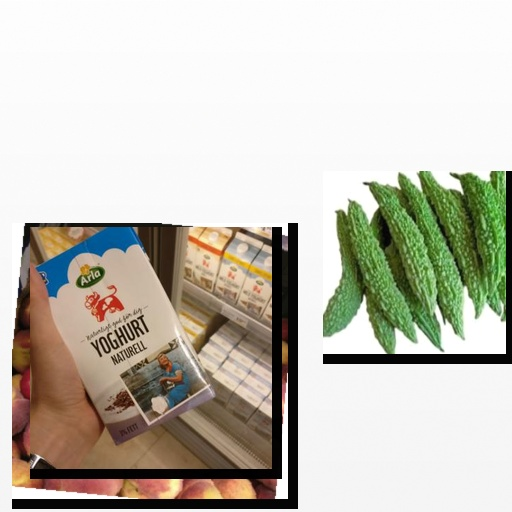
Food items: natural_yogurt, peach, bitter_gourd